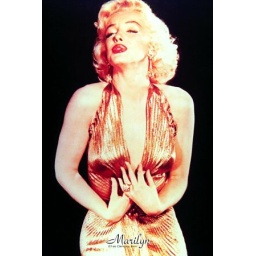
marilyn monroe in her famous golden dress in 1953 in gentelmen prefer bklondes